Pewsey White Horse

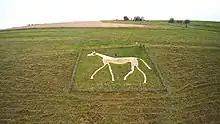
Pewsey White Horse in 2017

Pewsey White Horse is a hill figure of a white horse near the village of Pewsey, Wiltshire, England. Cut of chalk in 1937, it replaces an earlier horse that had disappeared under the grass and is one of eight remaining white horses in Wiltshire. It measures 66’ by 45’, making it the smallest of the eight canonical white horses in Wiltshire.